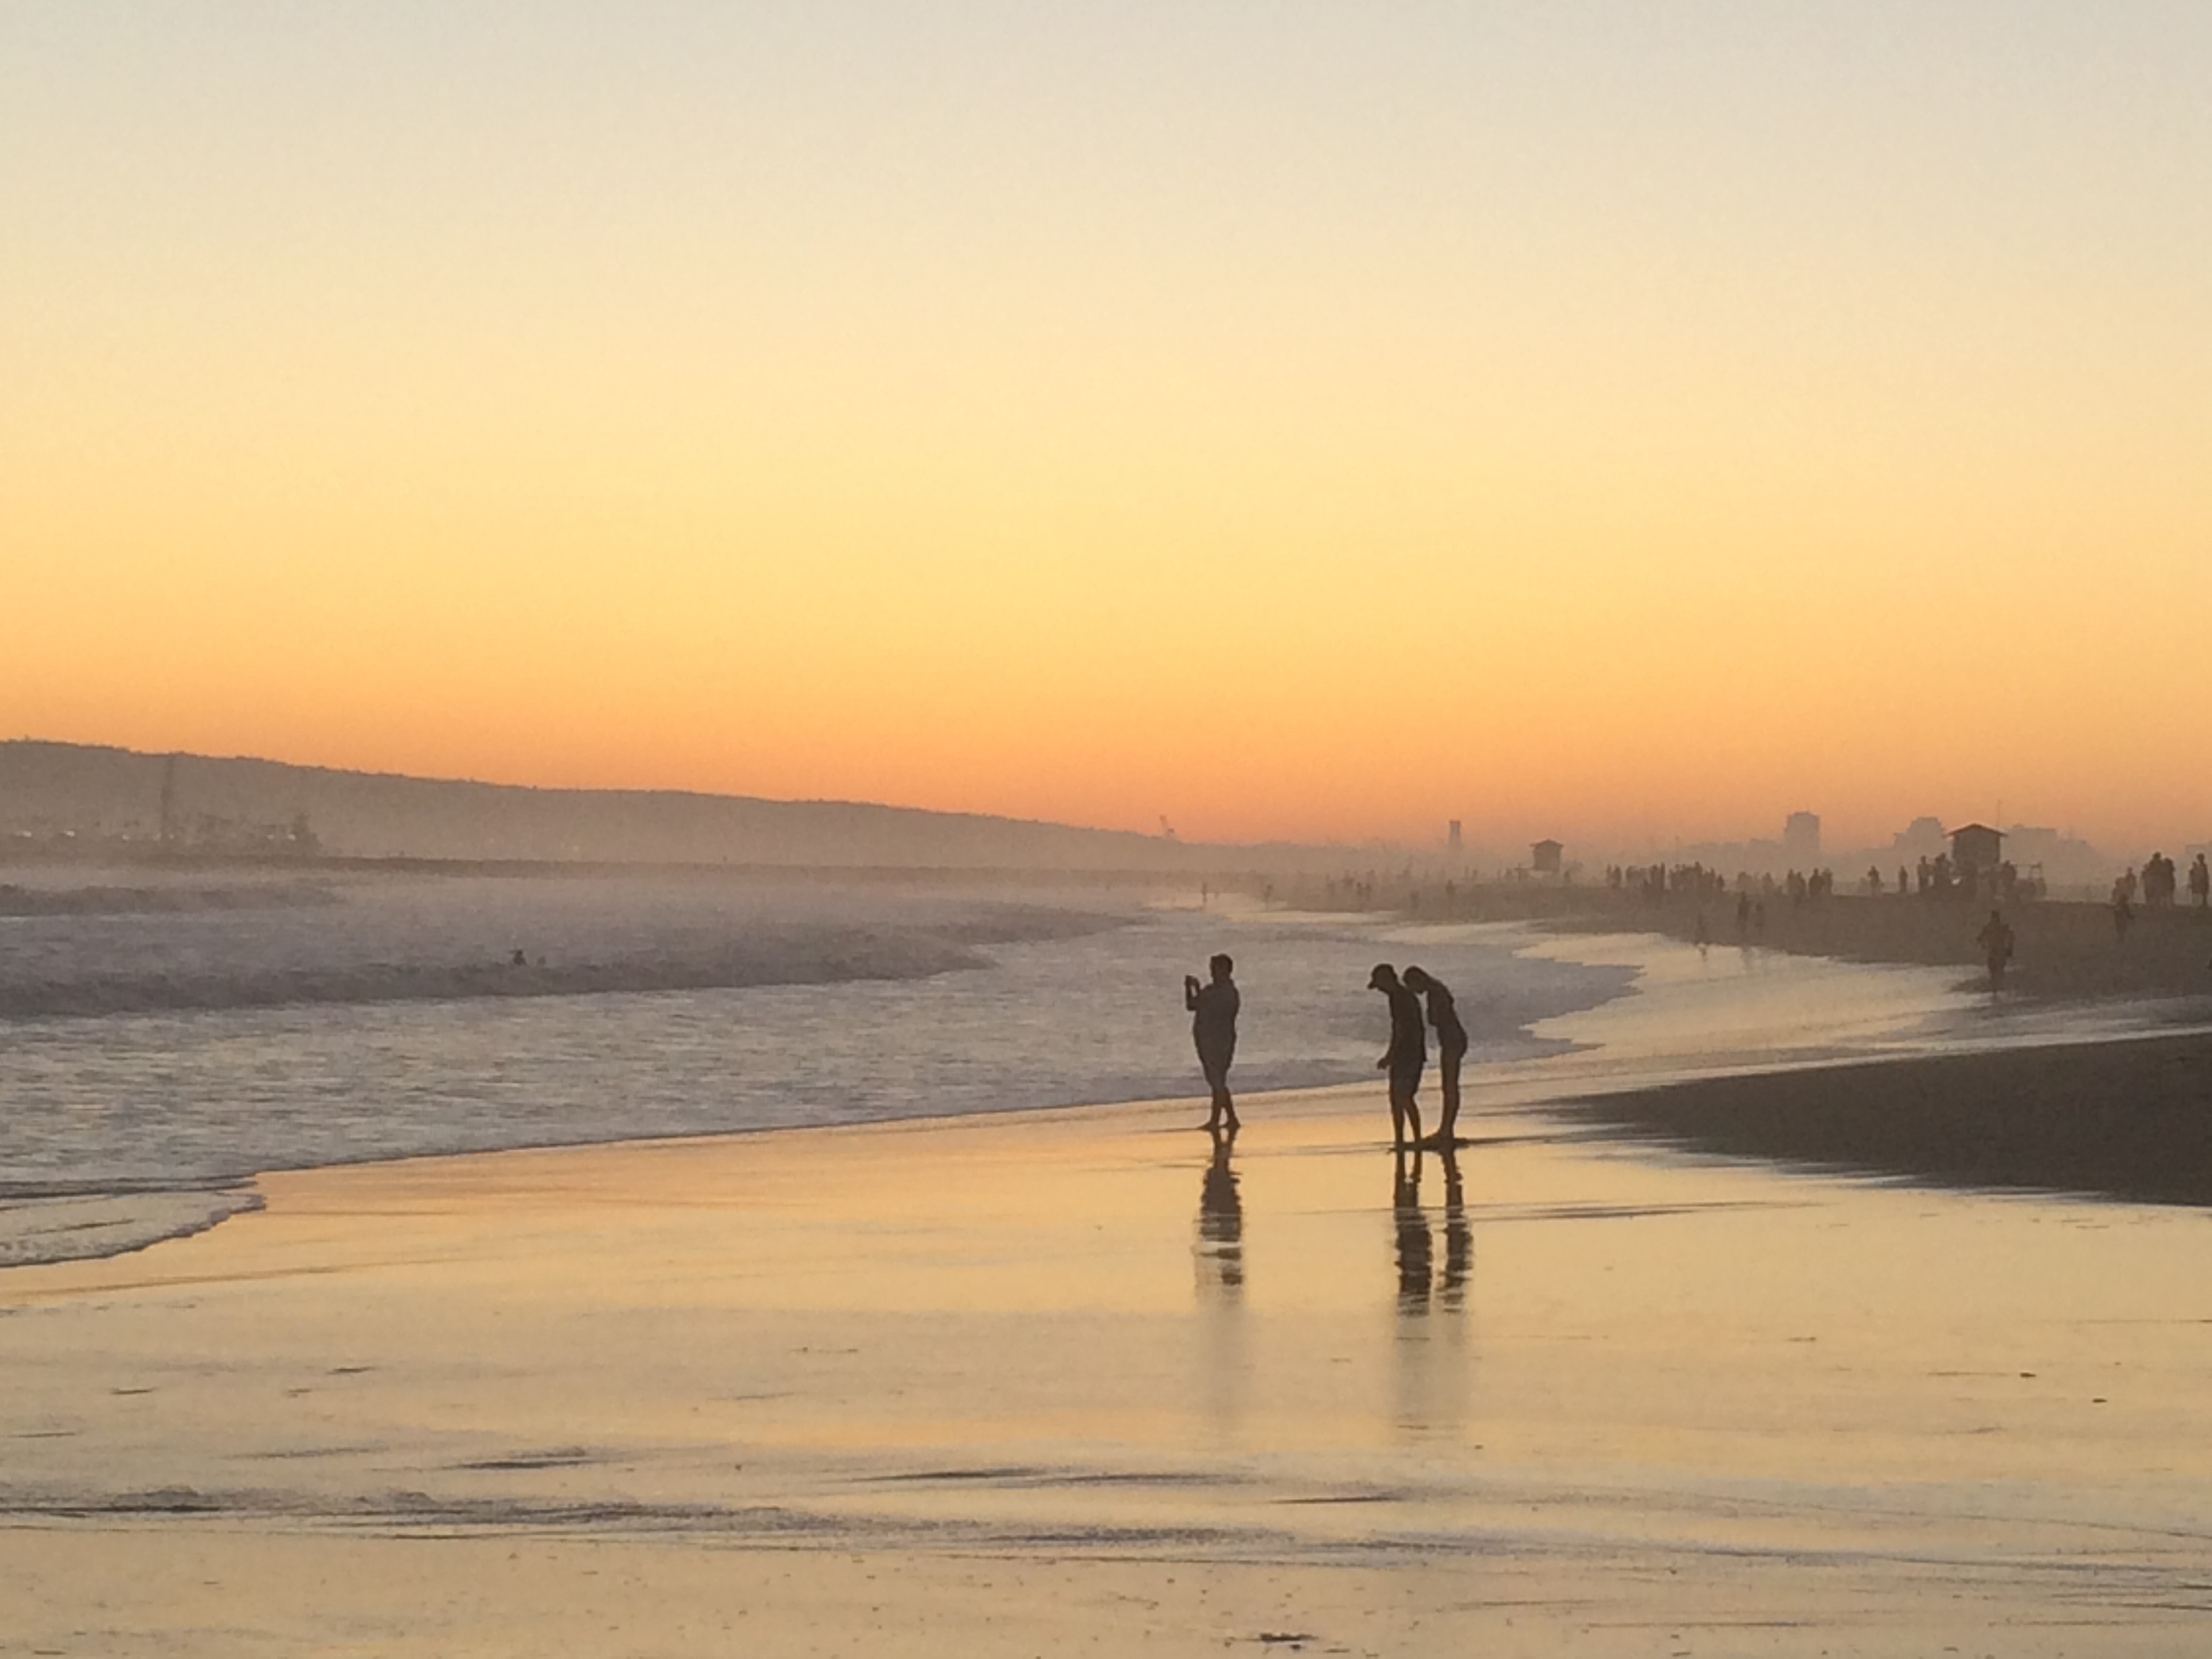
beach, landscape, sea, coast, sand, ocean, horizon, sunrise, sunset, sunlight, morning, shore, wave, dawn, summer, dusk, evening, bay, body of water, natural environment, atmospheric phenomenon